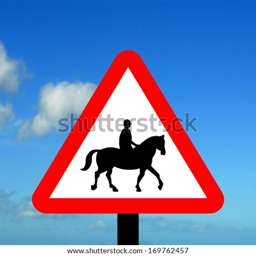
accompanied horses or ponies likely to be in or crossing the road